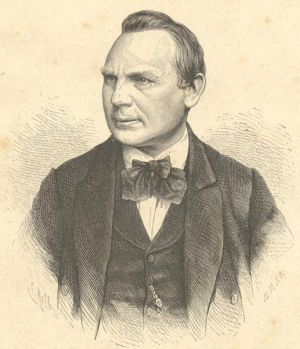
Joseph Hubert Reinkens
Joseph Hubert Reinkens var en tysk teolog.